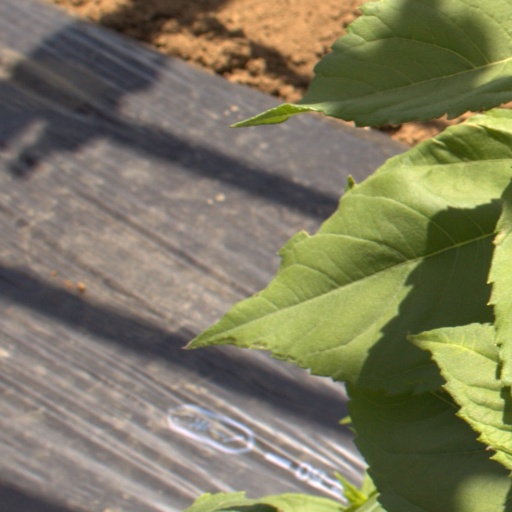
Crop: Jerusalem artichoke